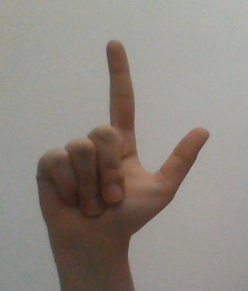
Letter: laam